Amolatar

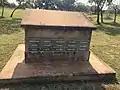
Amolatar Uganda Tribe Monument

Amolatar is a town in Northern Uganda. It is the main municipal, administrative and commercial centre of Amolatar District. The district is named after the town.